2019 Masters (snooker)

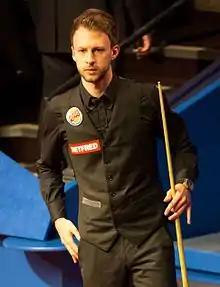
Judd Trump won the event, taking a 7–1 lead, and winning 10–4.

The final saw Judd Trump against Ronnie O'Sullivan on 20 January 2019. The match was played over two sessions of play in a best-of-19-frame match. The final was refereed by Jan Verhaas, his eighth Masters final.